Sky position (RA, Dec in degrees): 166.358, 23.669
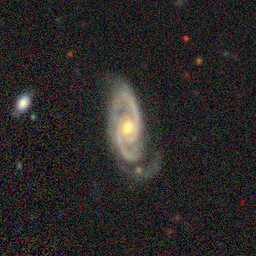
Galaxy morphology: Unbarred Loose Spiral Galaxies